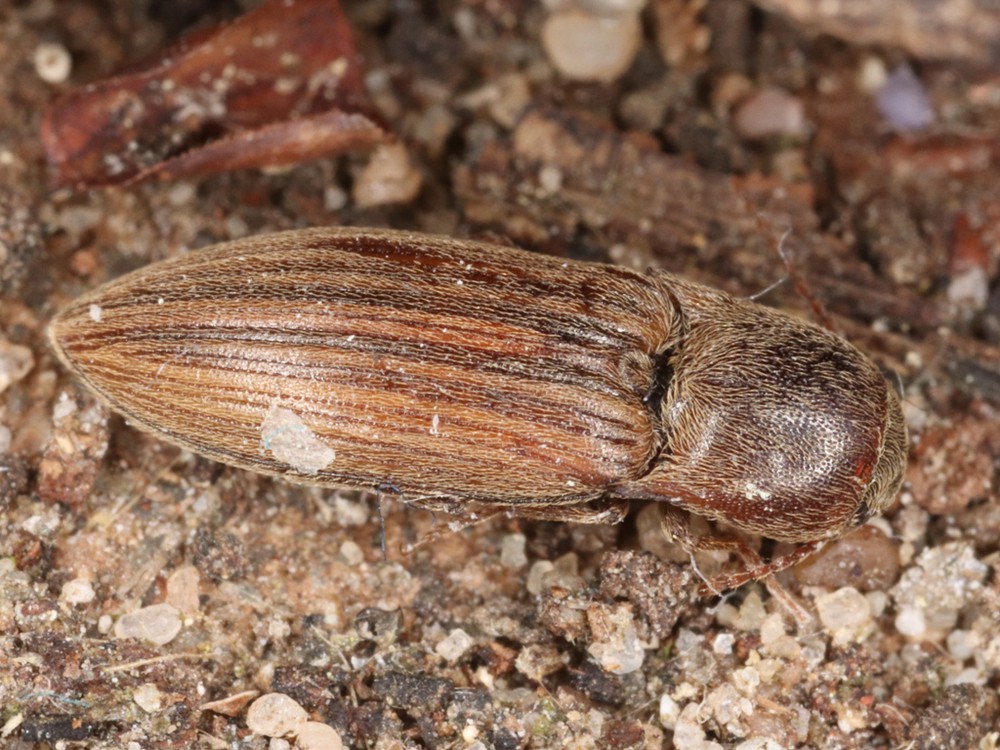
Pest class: clickbeetles_wireworms